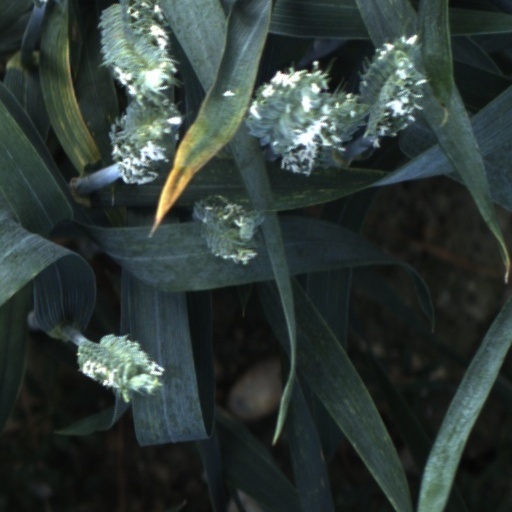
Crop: wheat